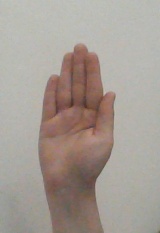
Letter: seen